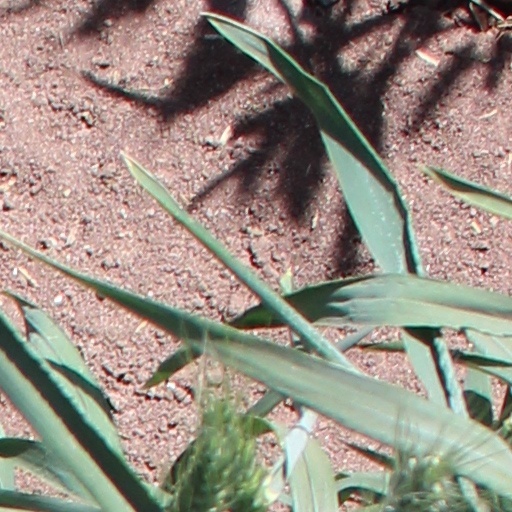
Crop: wheat